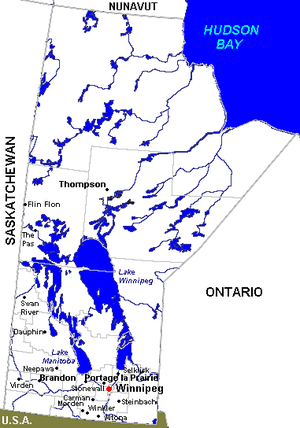
Cette liste recense les villes incorporées du Canada, par ordre alphabétique.